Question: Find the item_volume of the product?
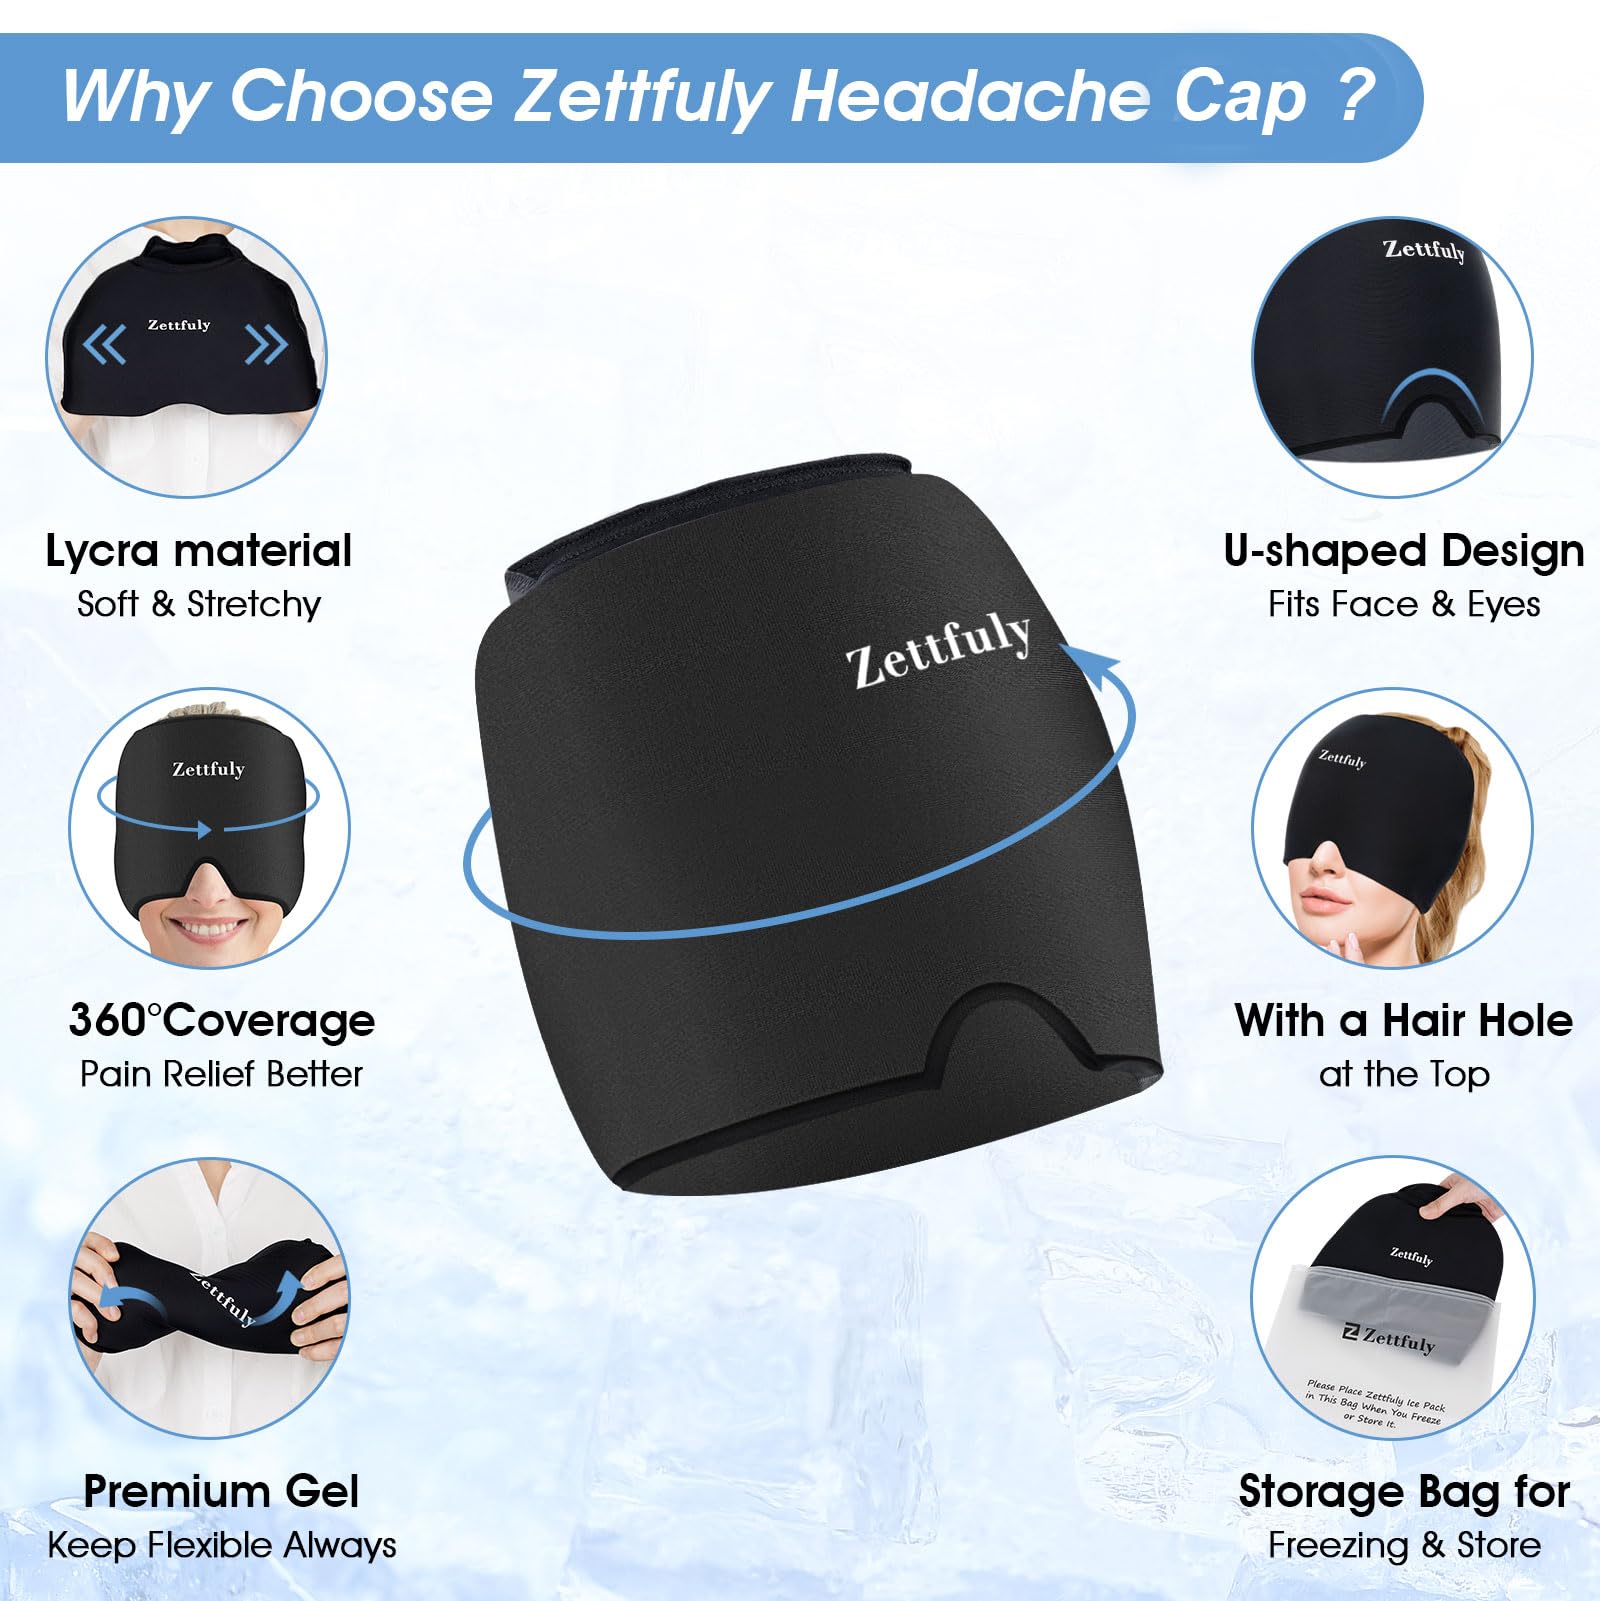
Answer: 360.0 pint